Republican efforts to restrict voting following the 2020 United States presidential election

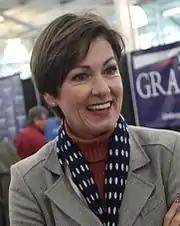
Iowa governor Kim Reynolds (R) signed into law the first bill restricting the vote following the 2020 presidential election.

On March 8, 2021, Iowa governor Kim Reynolds signed into law a Republican-backed bill reducing early voting by 9 days, requiring most mail-in ballots to be received by Election Day, banning county election officials from sending out absentee ballot request forms unless requested, and shortening Election Day voting by one hour. Republicans claim the bill is necessary to defend against voter fraud, despite no history of meaningful levels of fraud in the state. During debate over the bill, Republican state senator Jim Carlin stated that "Most of us in my caucus and the Republican caucus believe the 2020 presidential election was stolen".